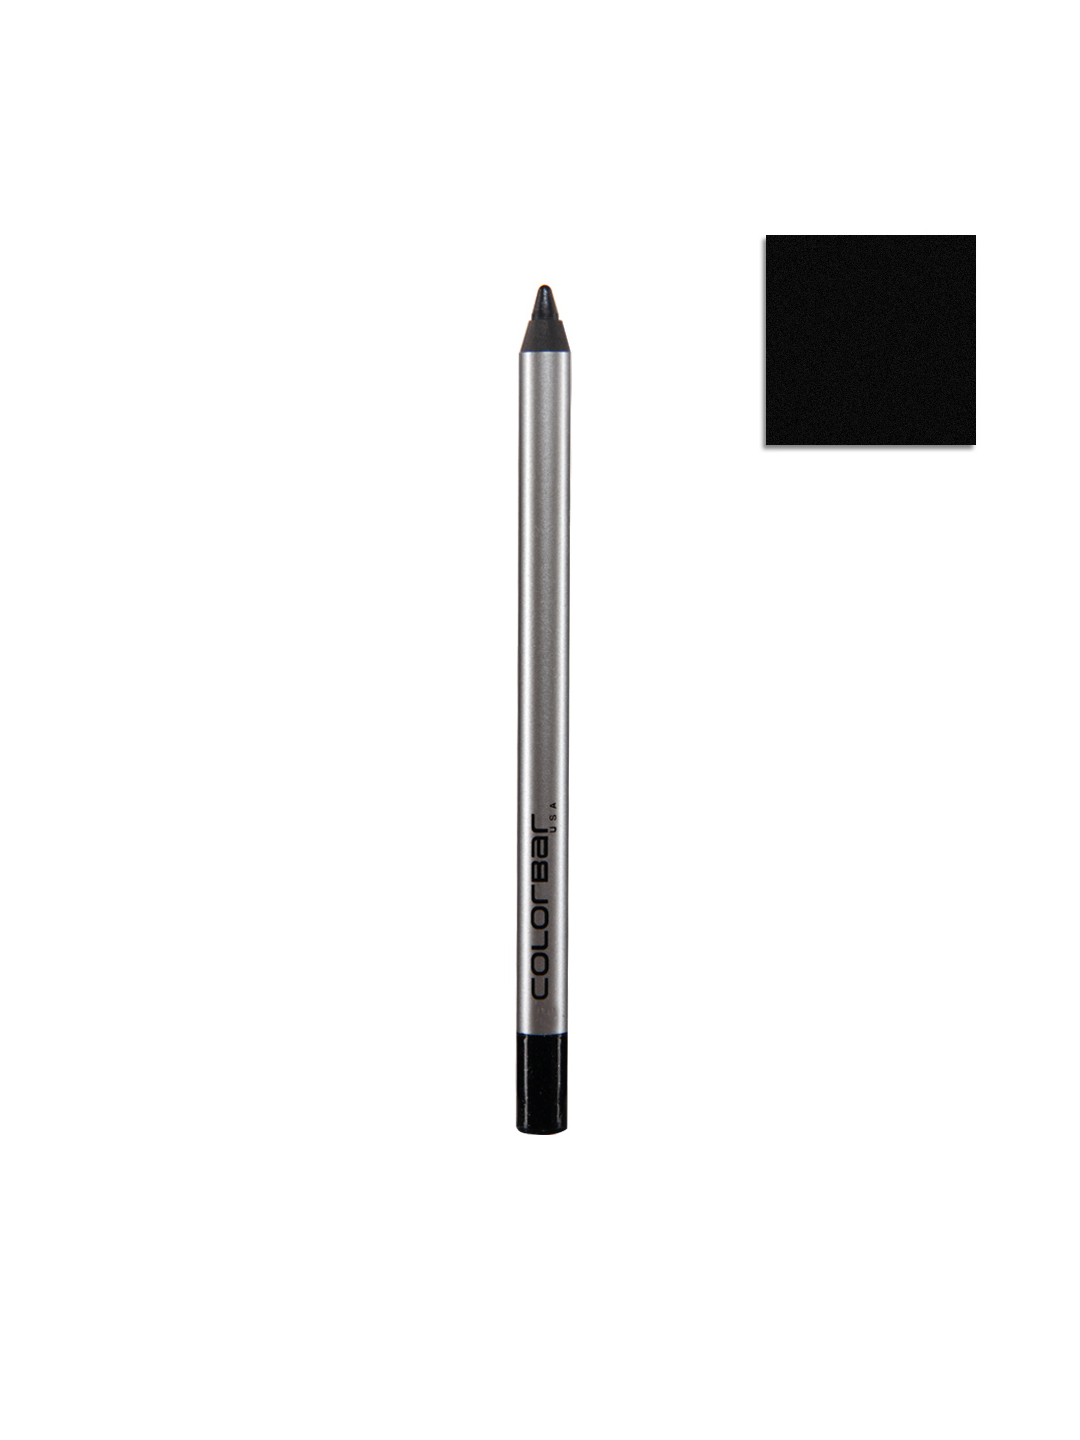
Colorbar I-Define Midnight Black Eye Liner 007
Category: Personal Care / Makeup / Kajal and Eyeliner
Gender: Women
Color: Black
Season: Spring 2017
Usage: Casual